Rodelinda (opera)

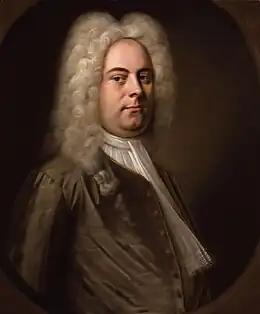
George Frideric Handel

Rodelinda, regina de' Longobardi (HWV 19) is an opera seria in three acts composed for the first Royal Academy of Music by George Frideric Handel. The libretto is by Nicola Francesco Haym, based on an earlier libretto by Antonio Salvi. "Rodelinda" has long been regarded as one of Handel's greatest works.